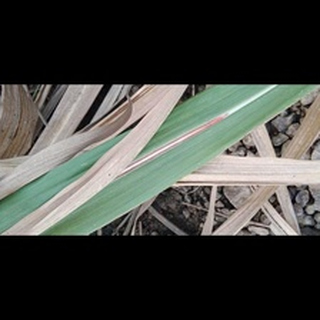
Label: sugarcane_red_rot